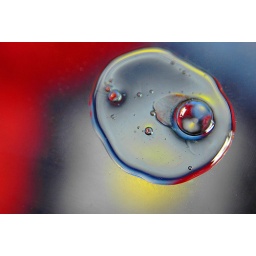
Hand Wash poured i=onto a glass table with a quilt underneath for background